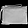
Label: Bag